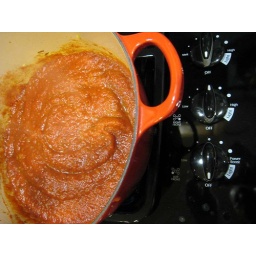
We christened our new deee-luxe stove by making chicken tikka masala.